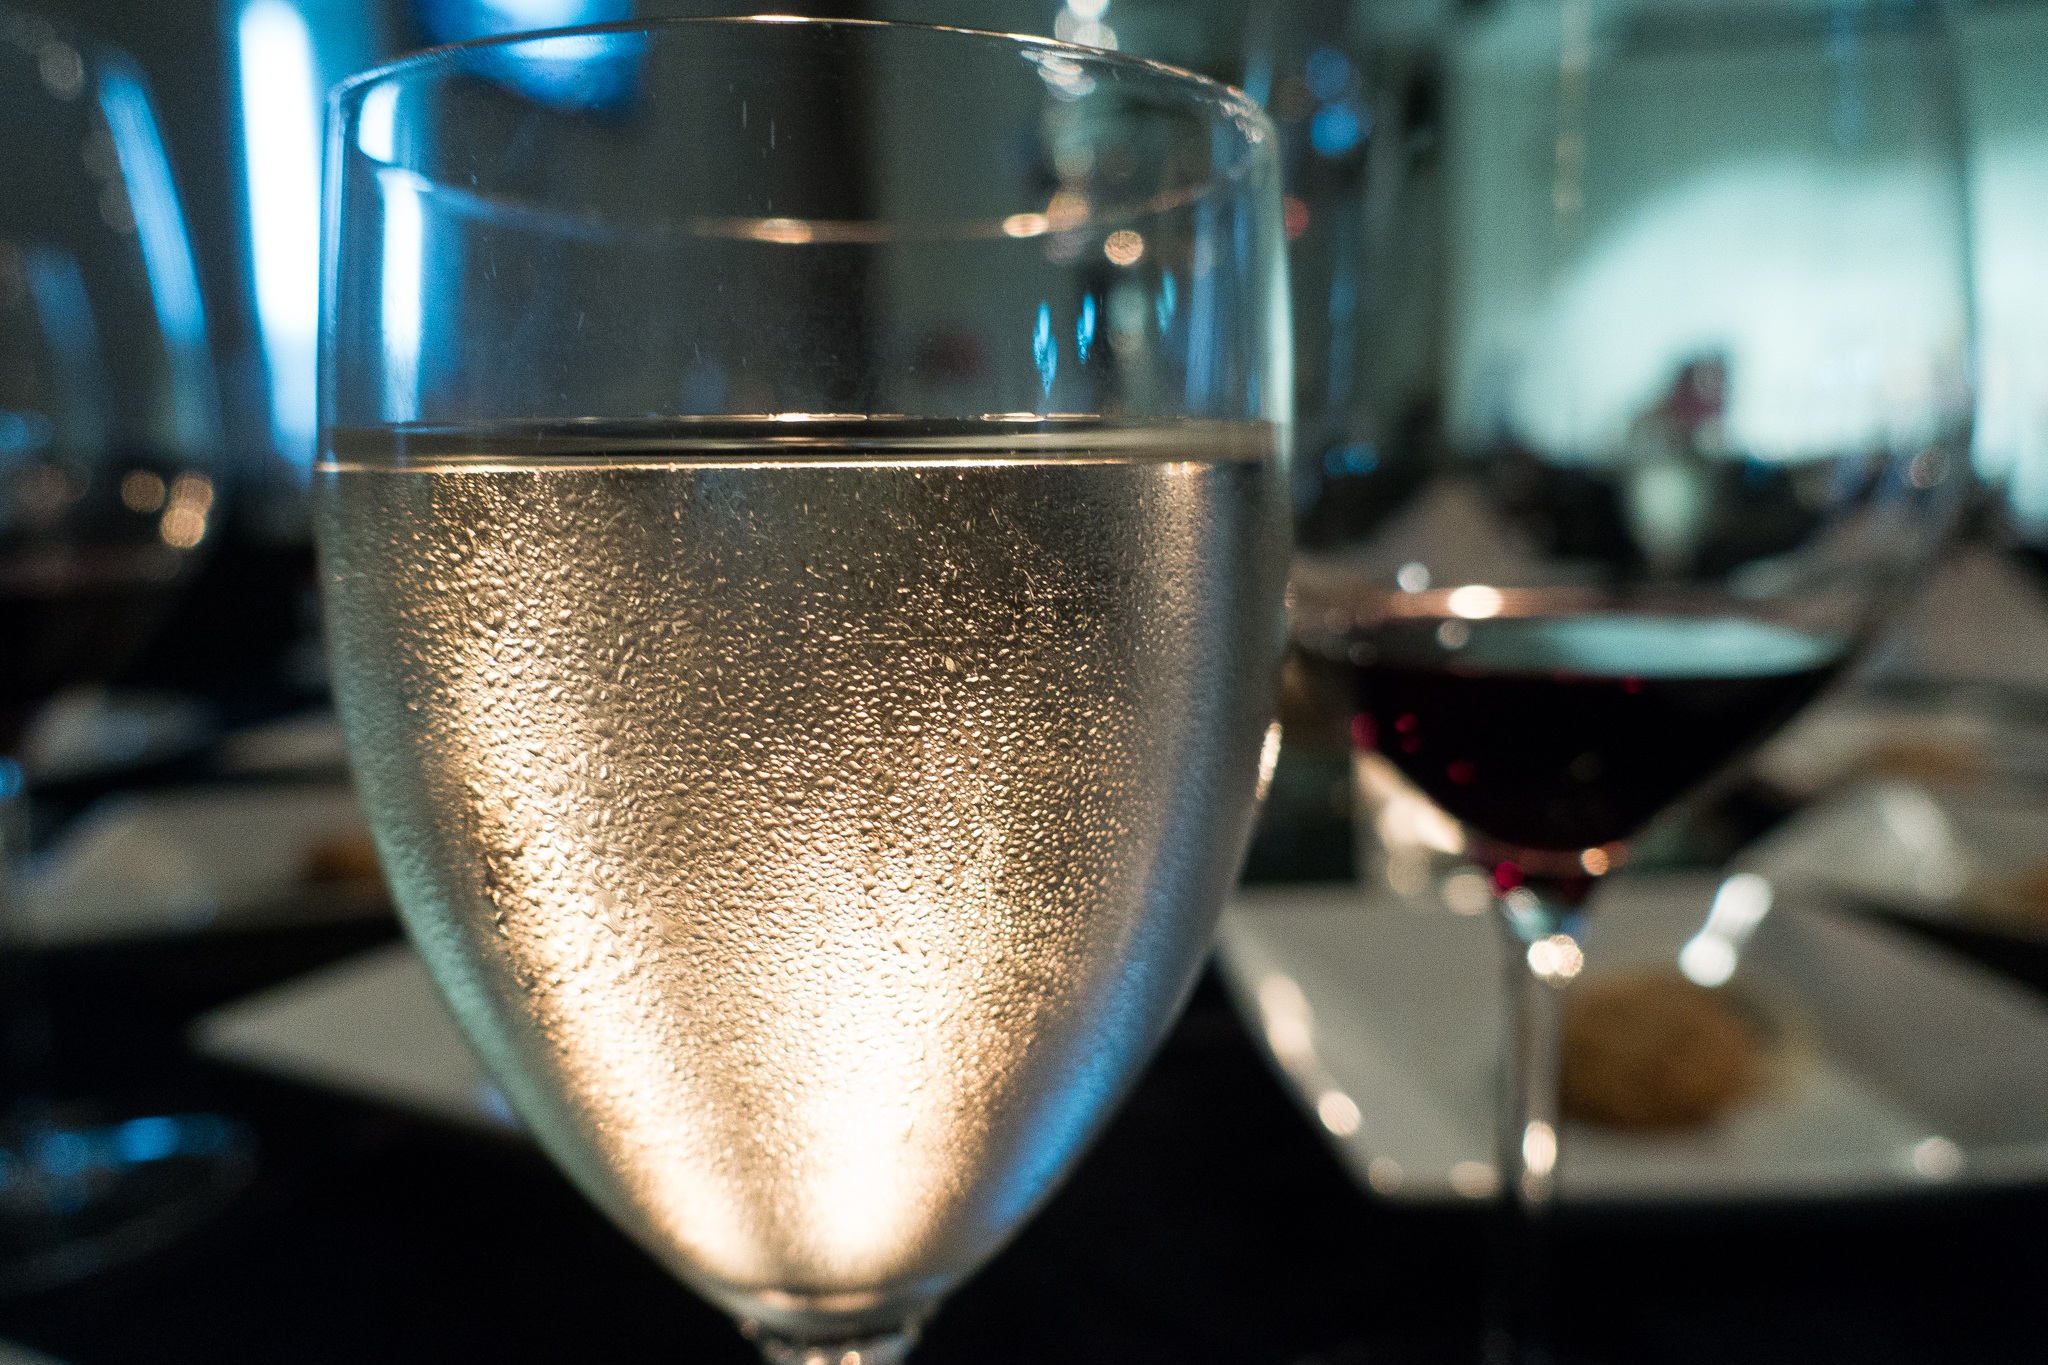
water, light, wine, ray, glass, restaurant, cup, ice, diner, drink, lighting, wine glass, cool, icy, bright, champagne, alcoholic beverage